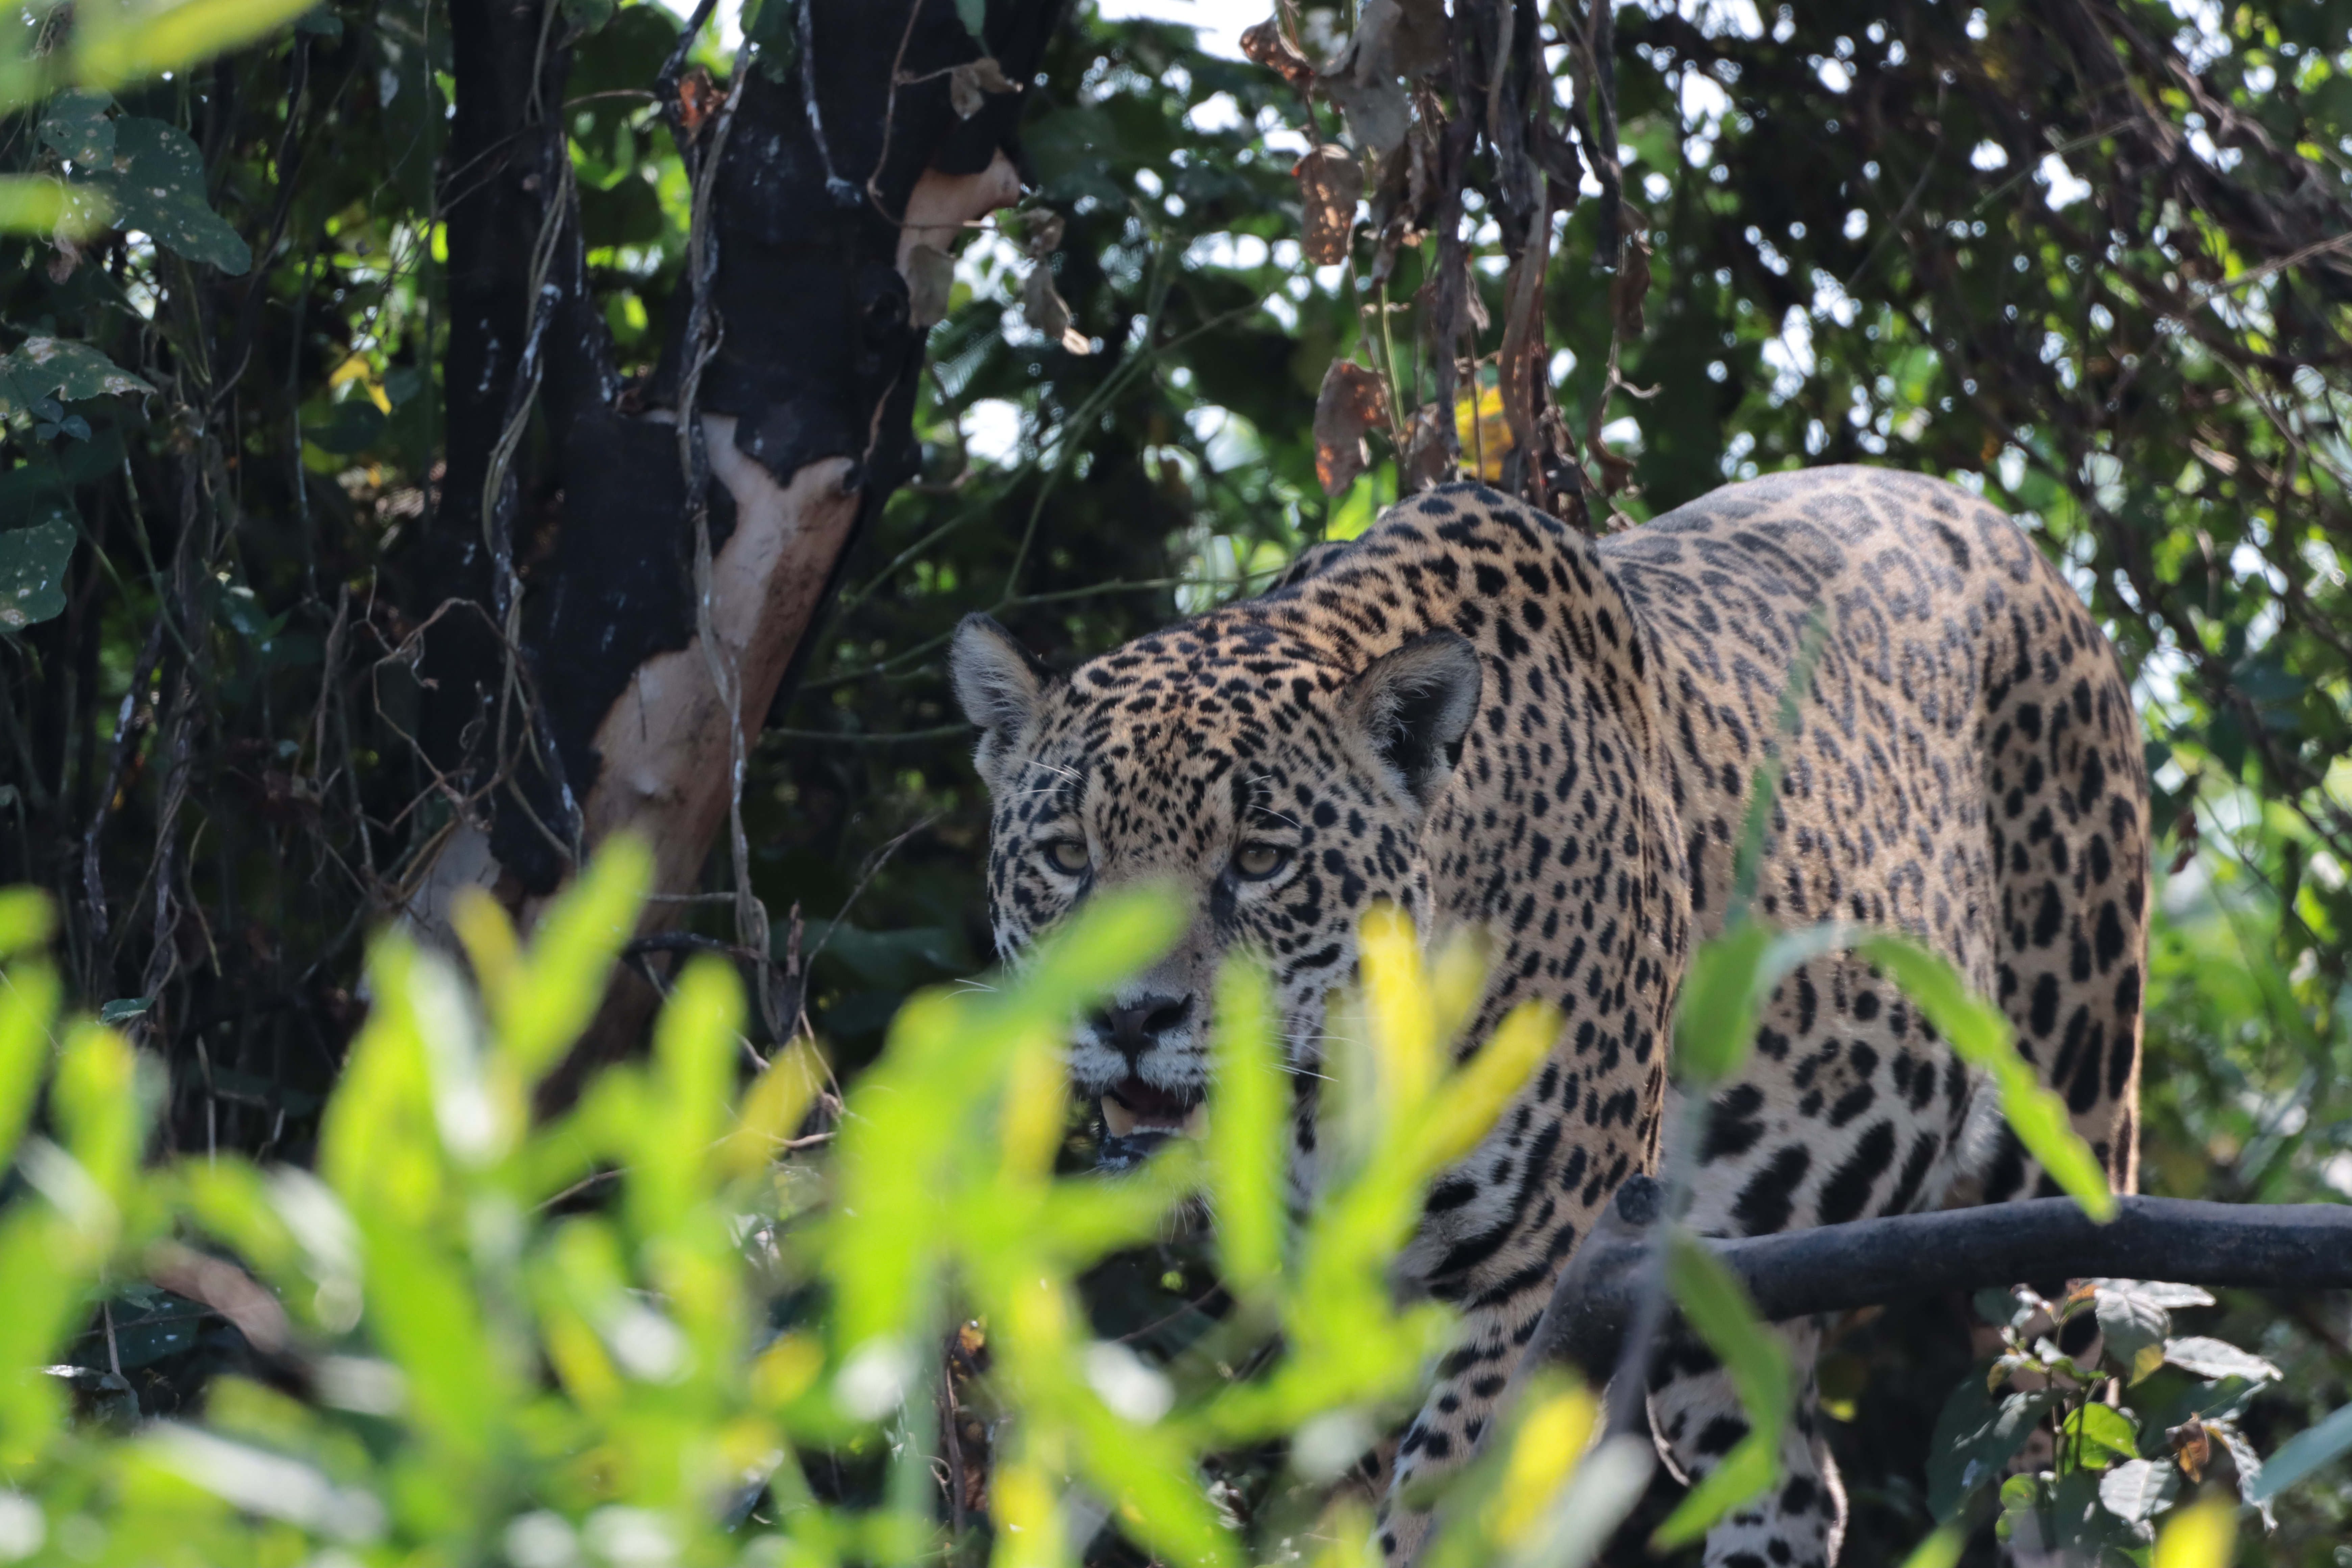
Jaguar: Saseka